Rhodes

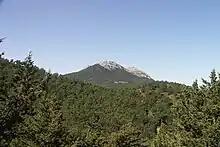
Akramitis mountain

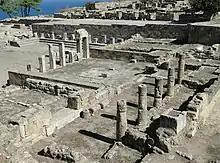
Fountain square at the ancient site of Kameiros

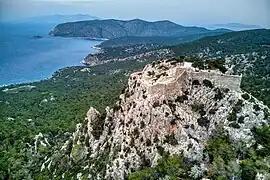
Medieval castle of Monolithos

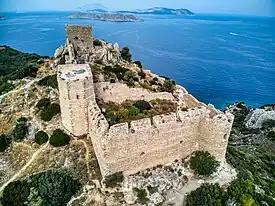
Kastro Kritinias, Kritinia Castle, The Kastellos

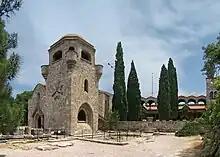
Filerimos Monastery in Ialysos

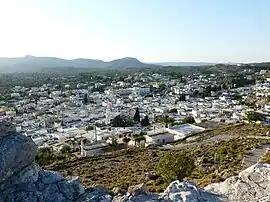
View of Archangelos

The Colossus of Rhodes was considered to be one of the Seven Wonders of the Ancient World. This giant bronze statue was documented as once standing at the harbour. It was completed in 280 BC and destroyed in an earthquake in 226 BC. No trace of the statue remains today.